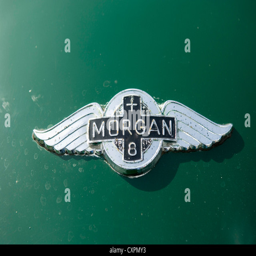
sign on bonnet of person plus sports car